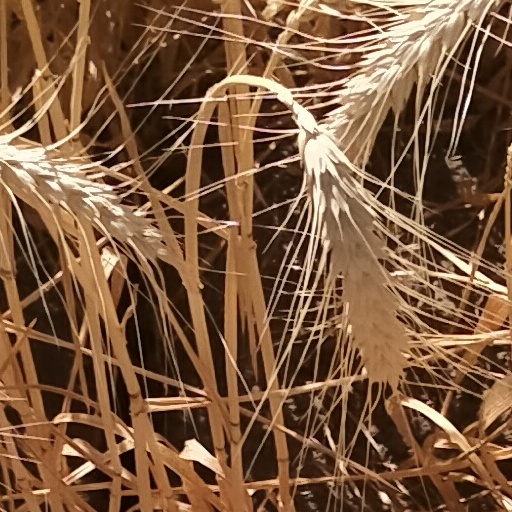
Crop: wheat